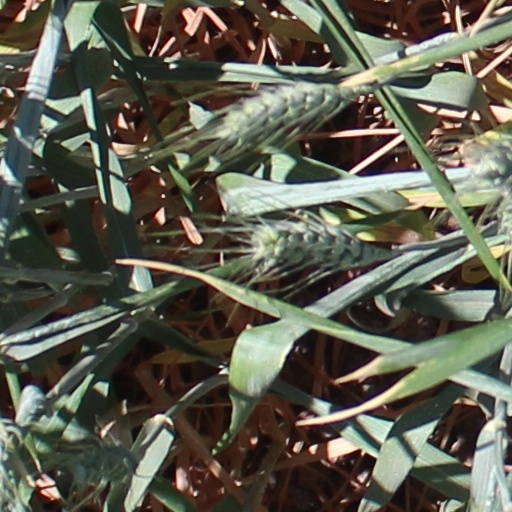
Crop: wheat